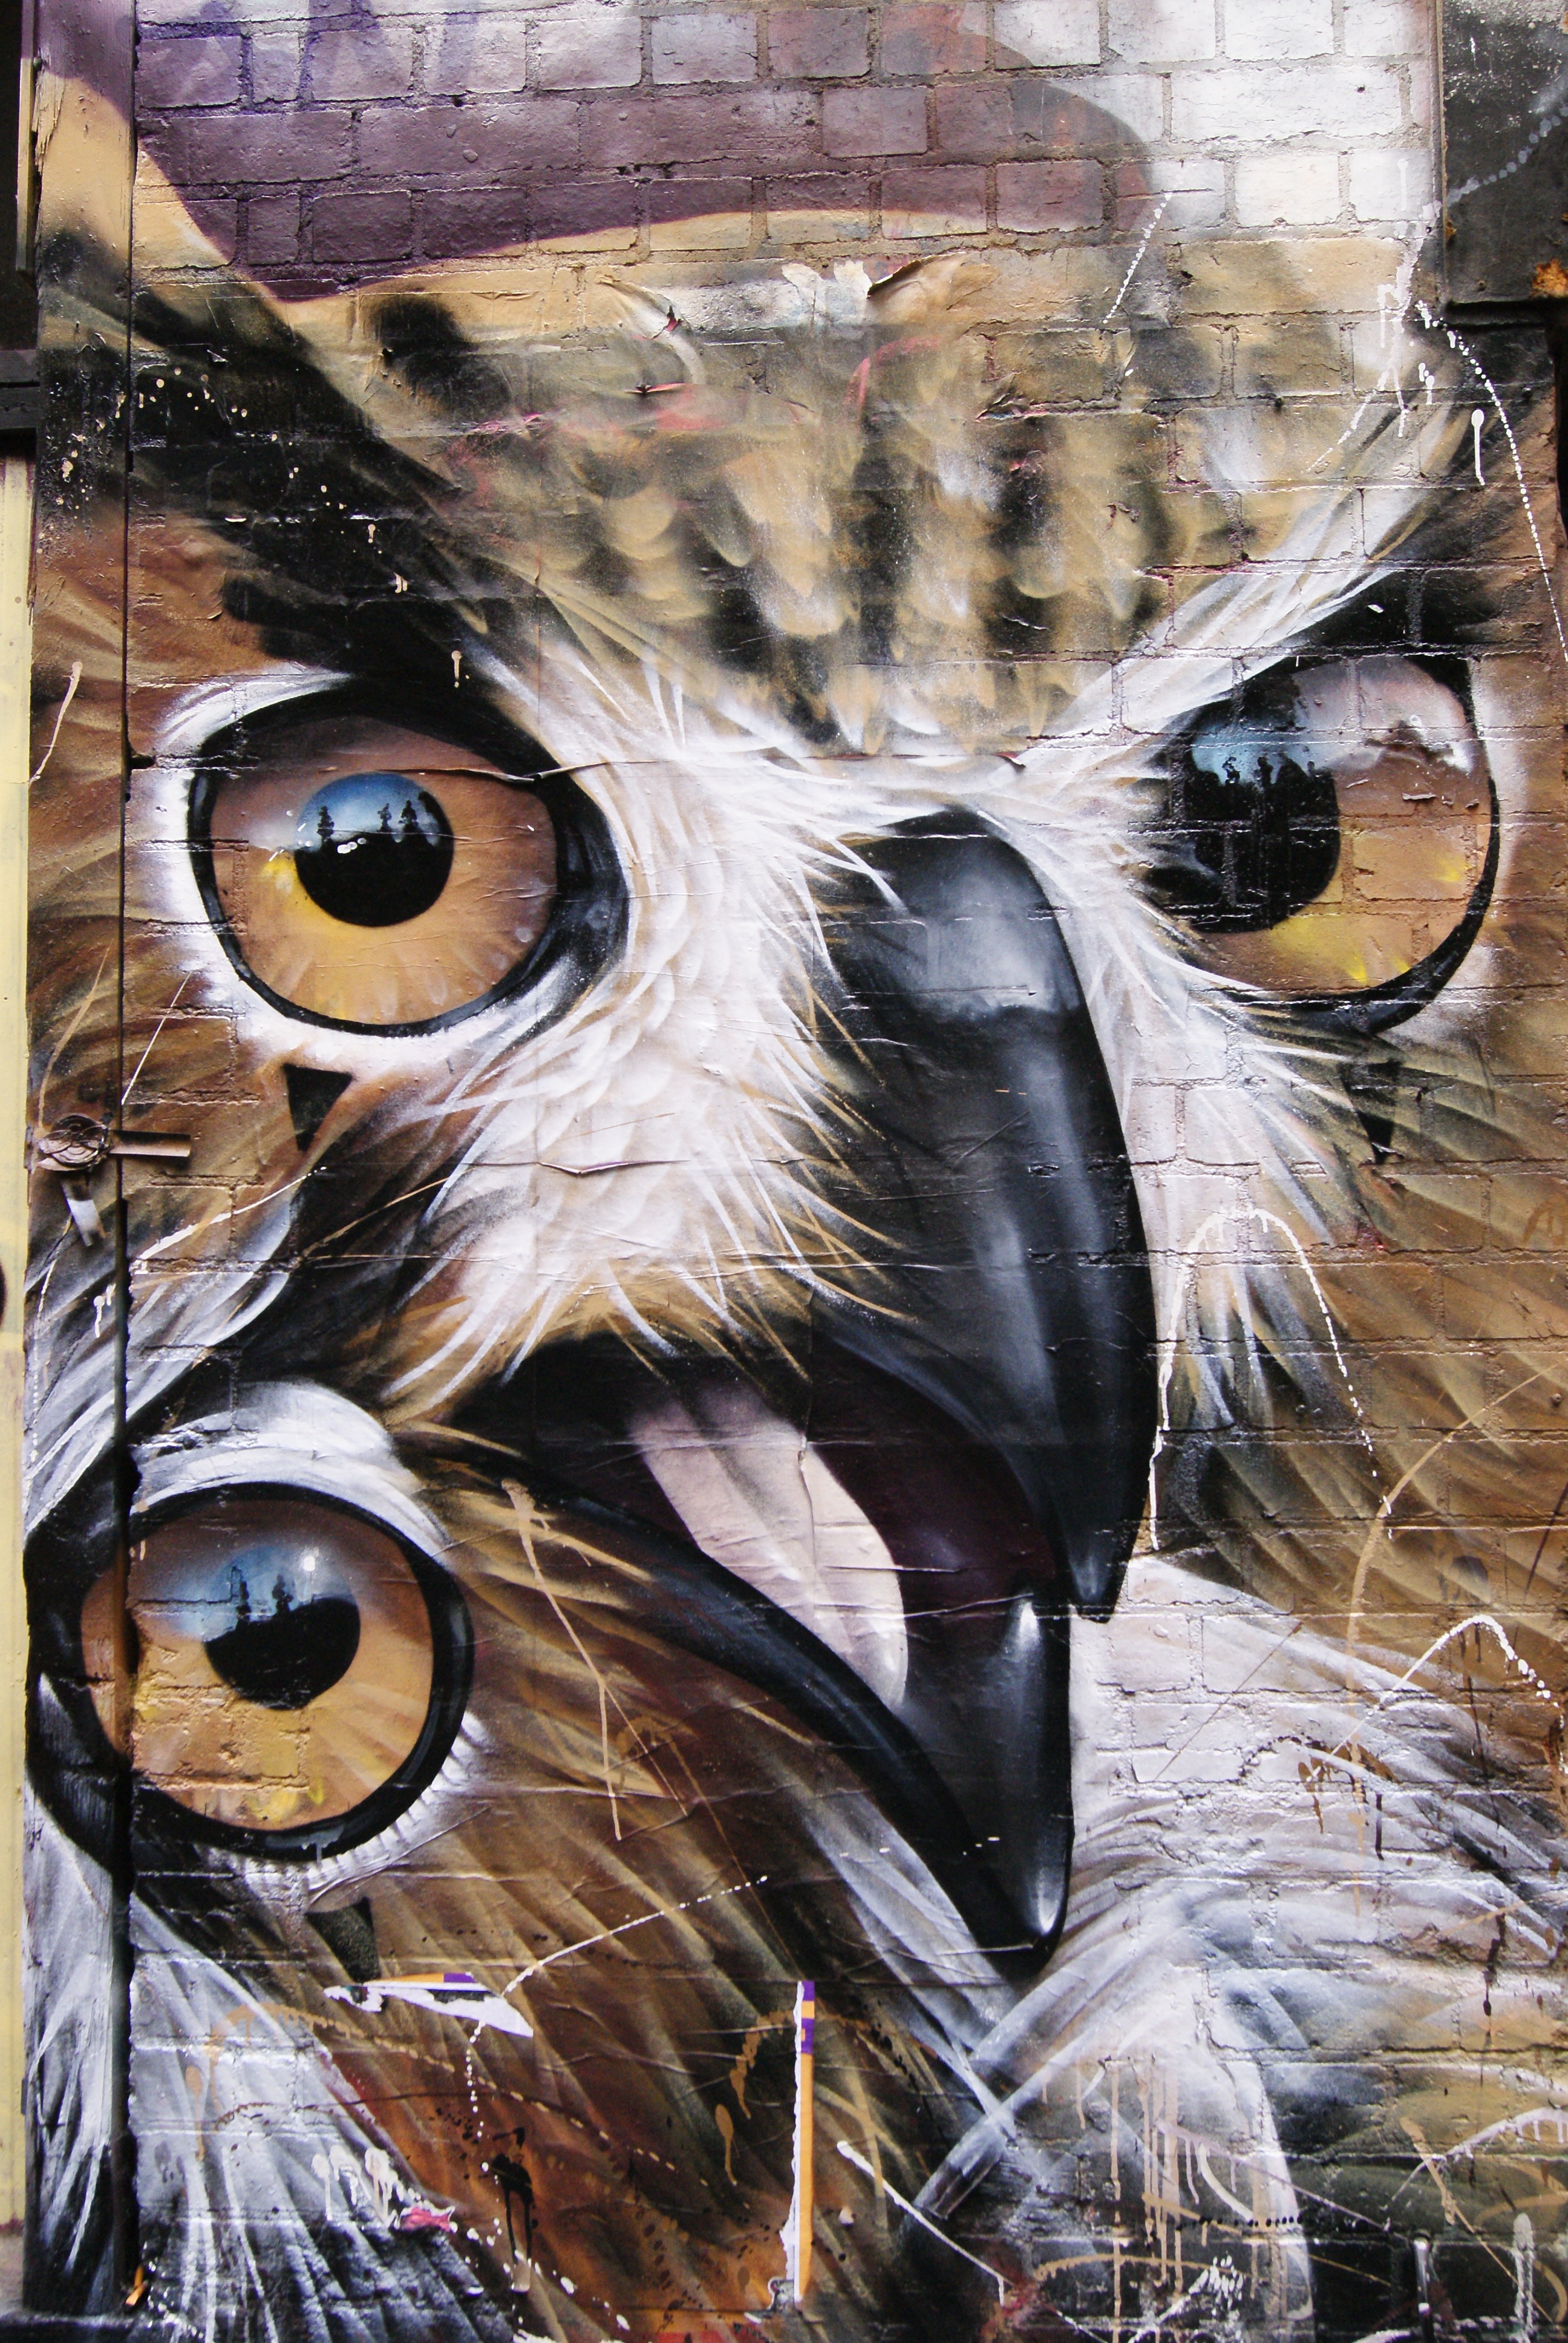
creative, building, city, artistic, owl, artwork, painting, art, creativity, illustration, streetart, grafitti, modern art